Delta Phi Kappa (LDS Church)

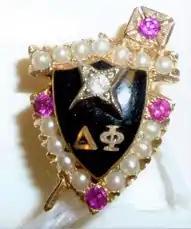
Delta Phi pin, circa 1950.

Members of the Friar's Club won a triangular pin over their hearts; the three sides represented faith, loyalty, and love. The black-enameled pin was decorated with three rubies and featured an image of a monk. The club's symbol was Friar Tuck and its colors were orange and black.